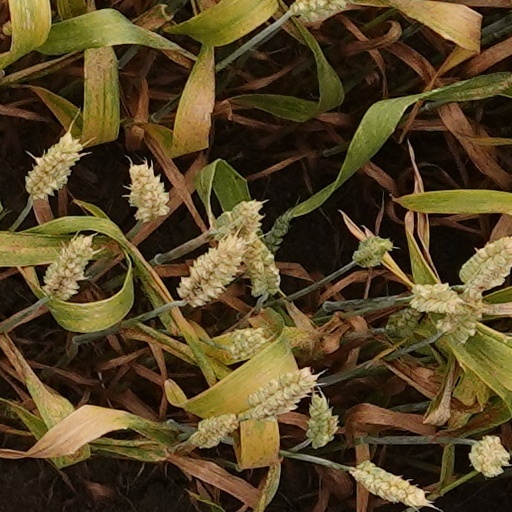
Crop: wheat